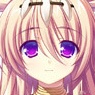
Portrait style: Anime Portrait